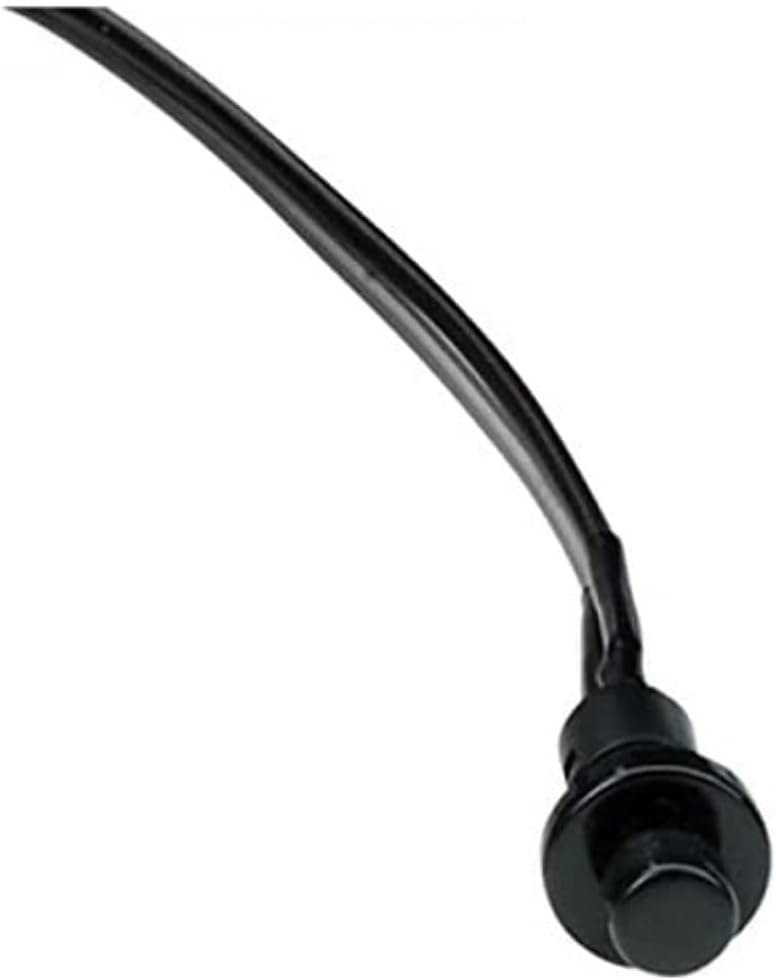
Directed Electronics Momentary Switch with Plug-in
Category: Home Audio & Theater
Momentary Switch with Plug-In
Features: Used for Valet and programming for units with plug-in switches | Pre-wired normally open push-button switch